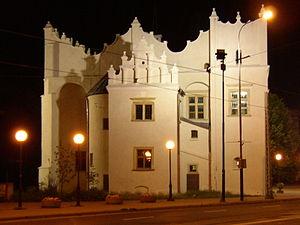
Pabianice est une ville, située dans le powiat de Pabianice, dans la voïvodie de Łódź, dans la partie centrale de la Pologne.